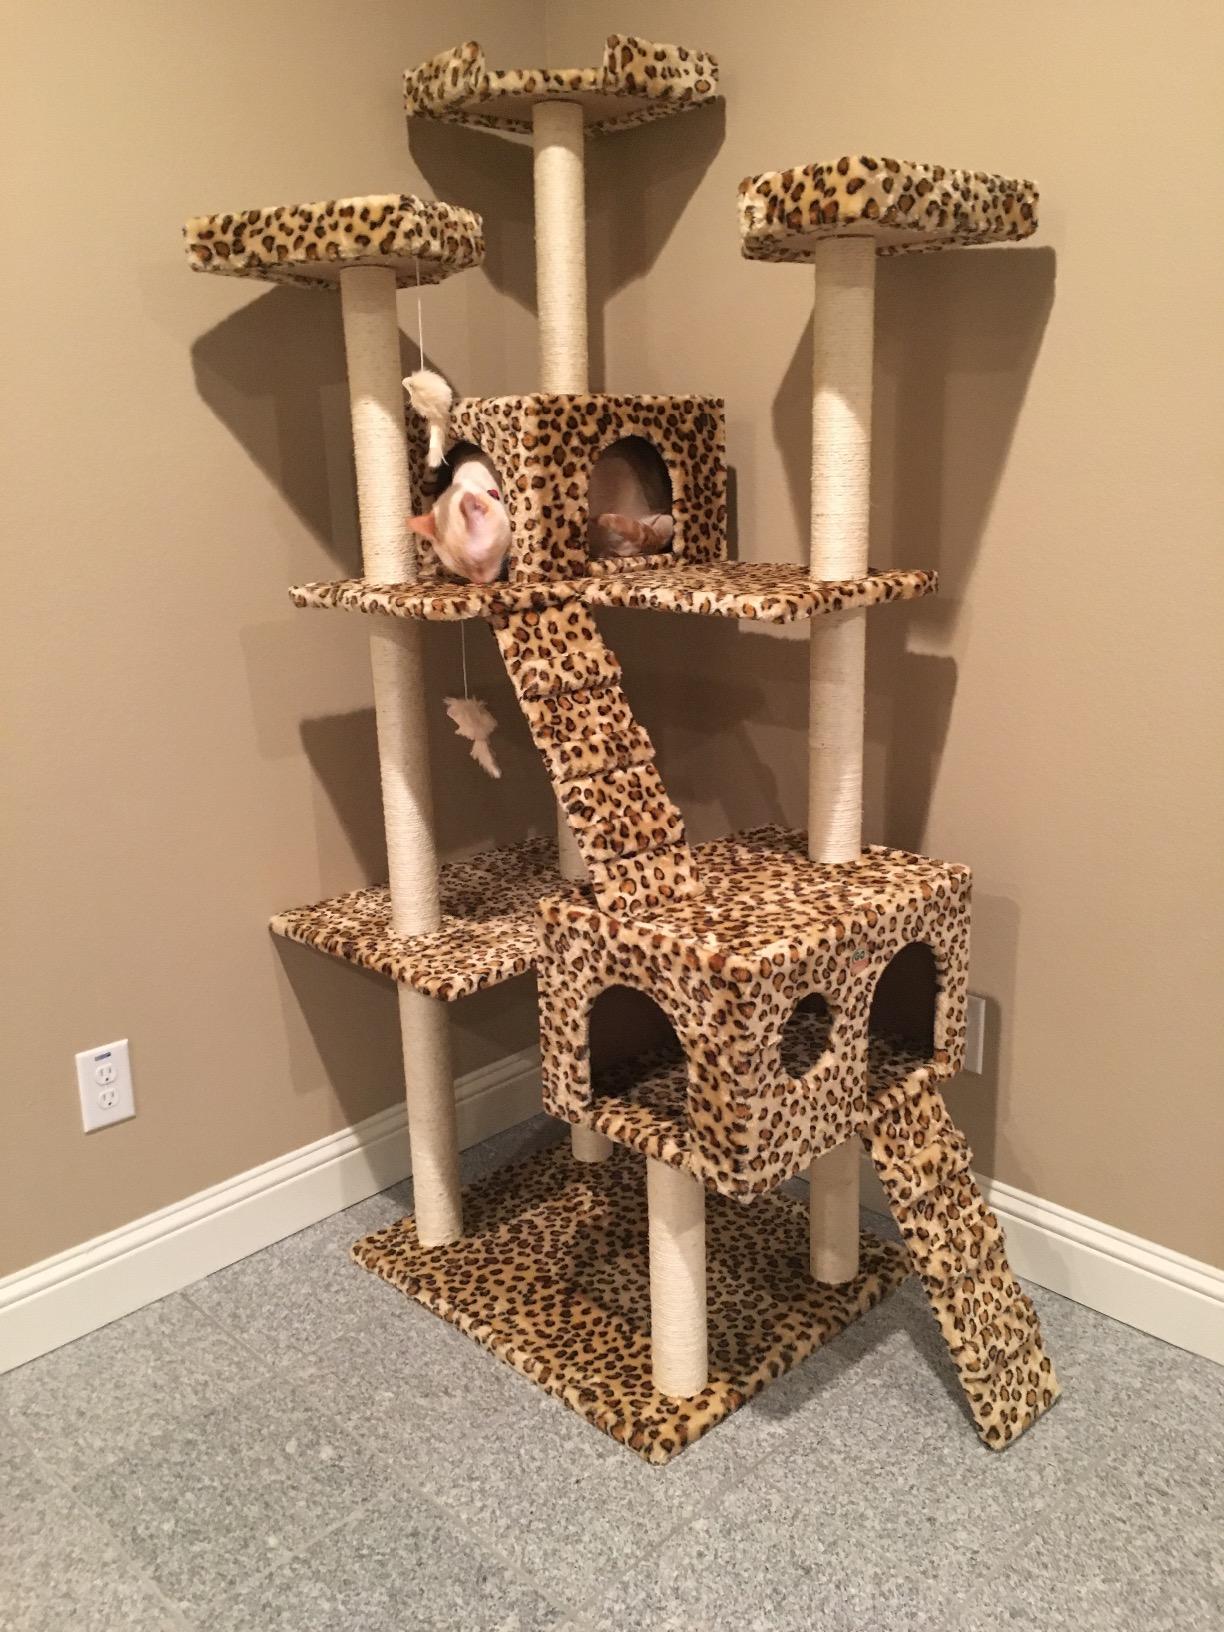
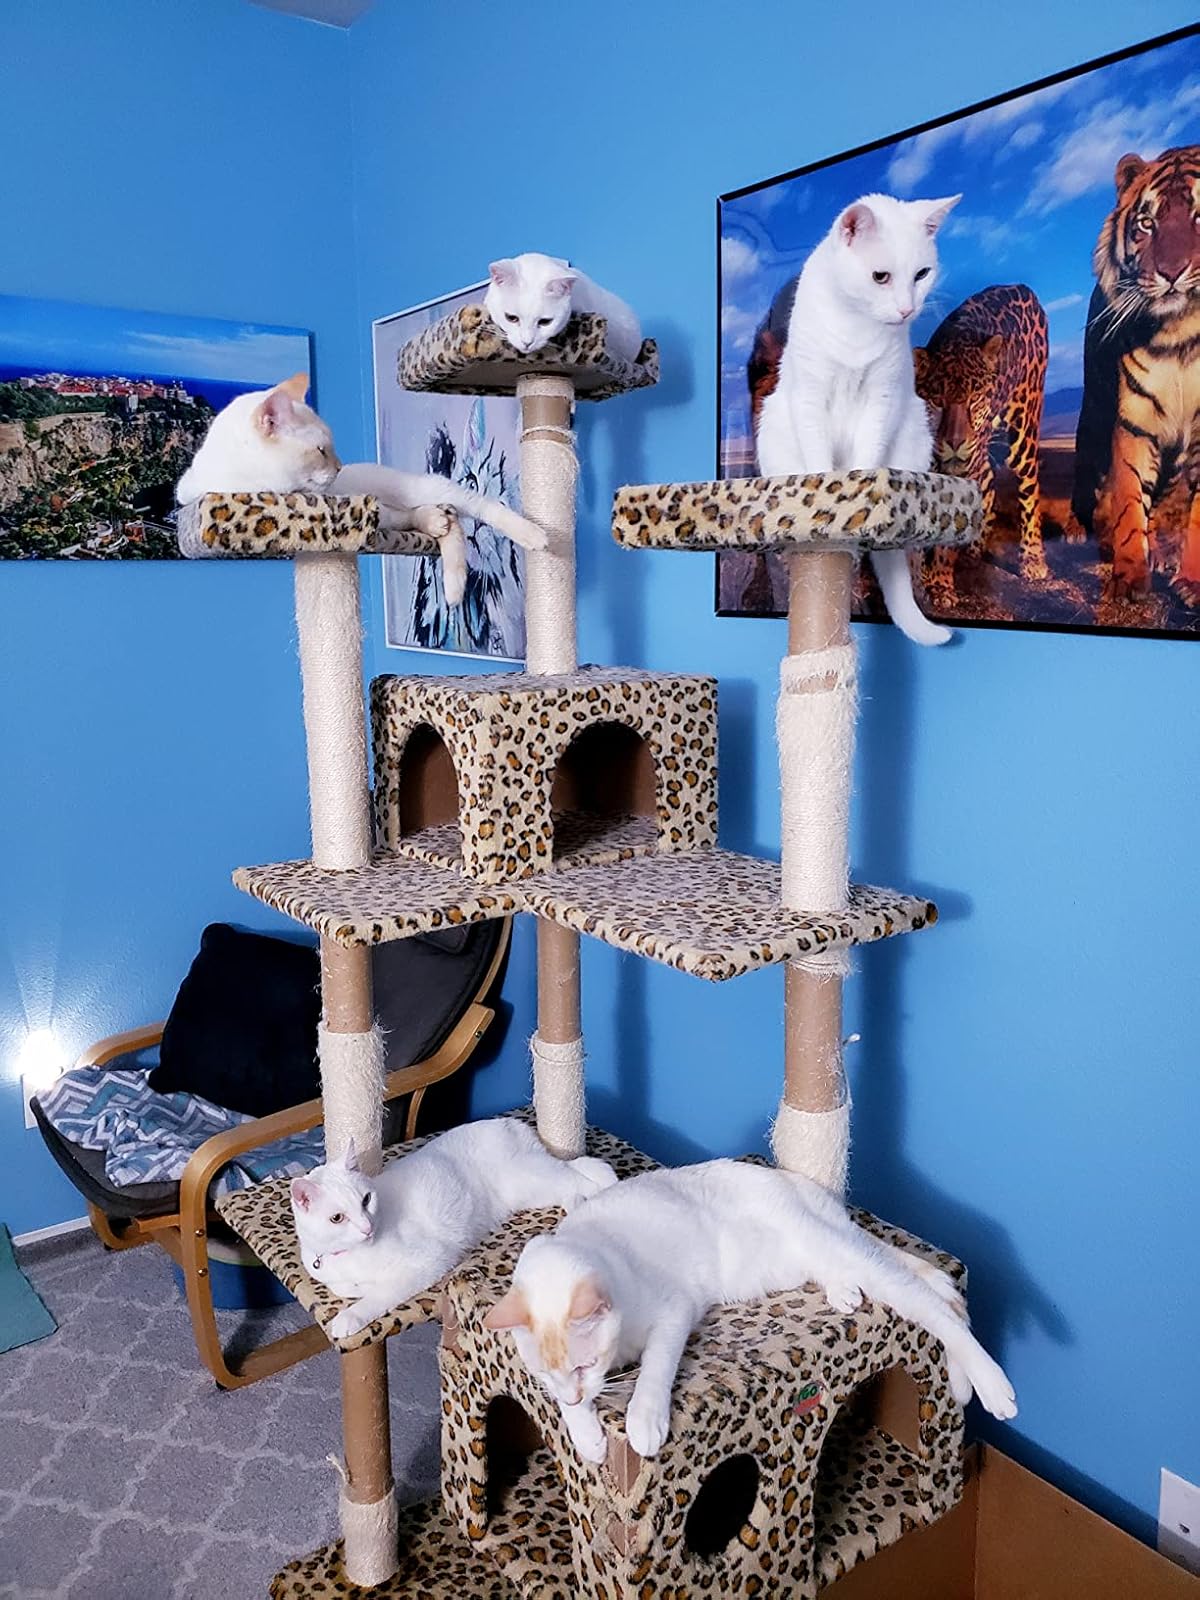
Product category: items_cat tree
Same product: yes